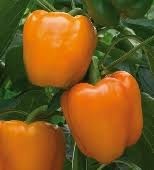
Label: capsicum